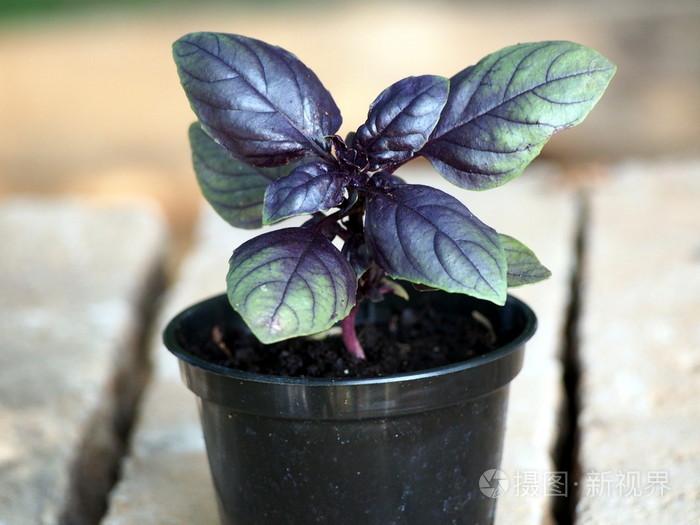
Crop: unknown
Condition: basil